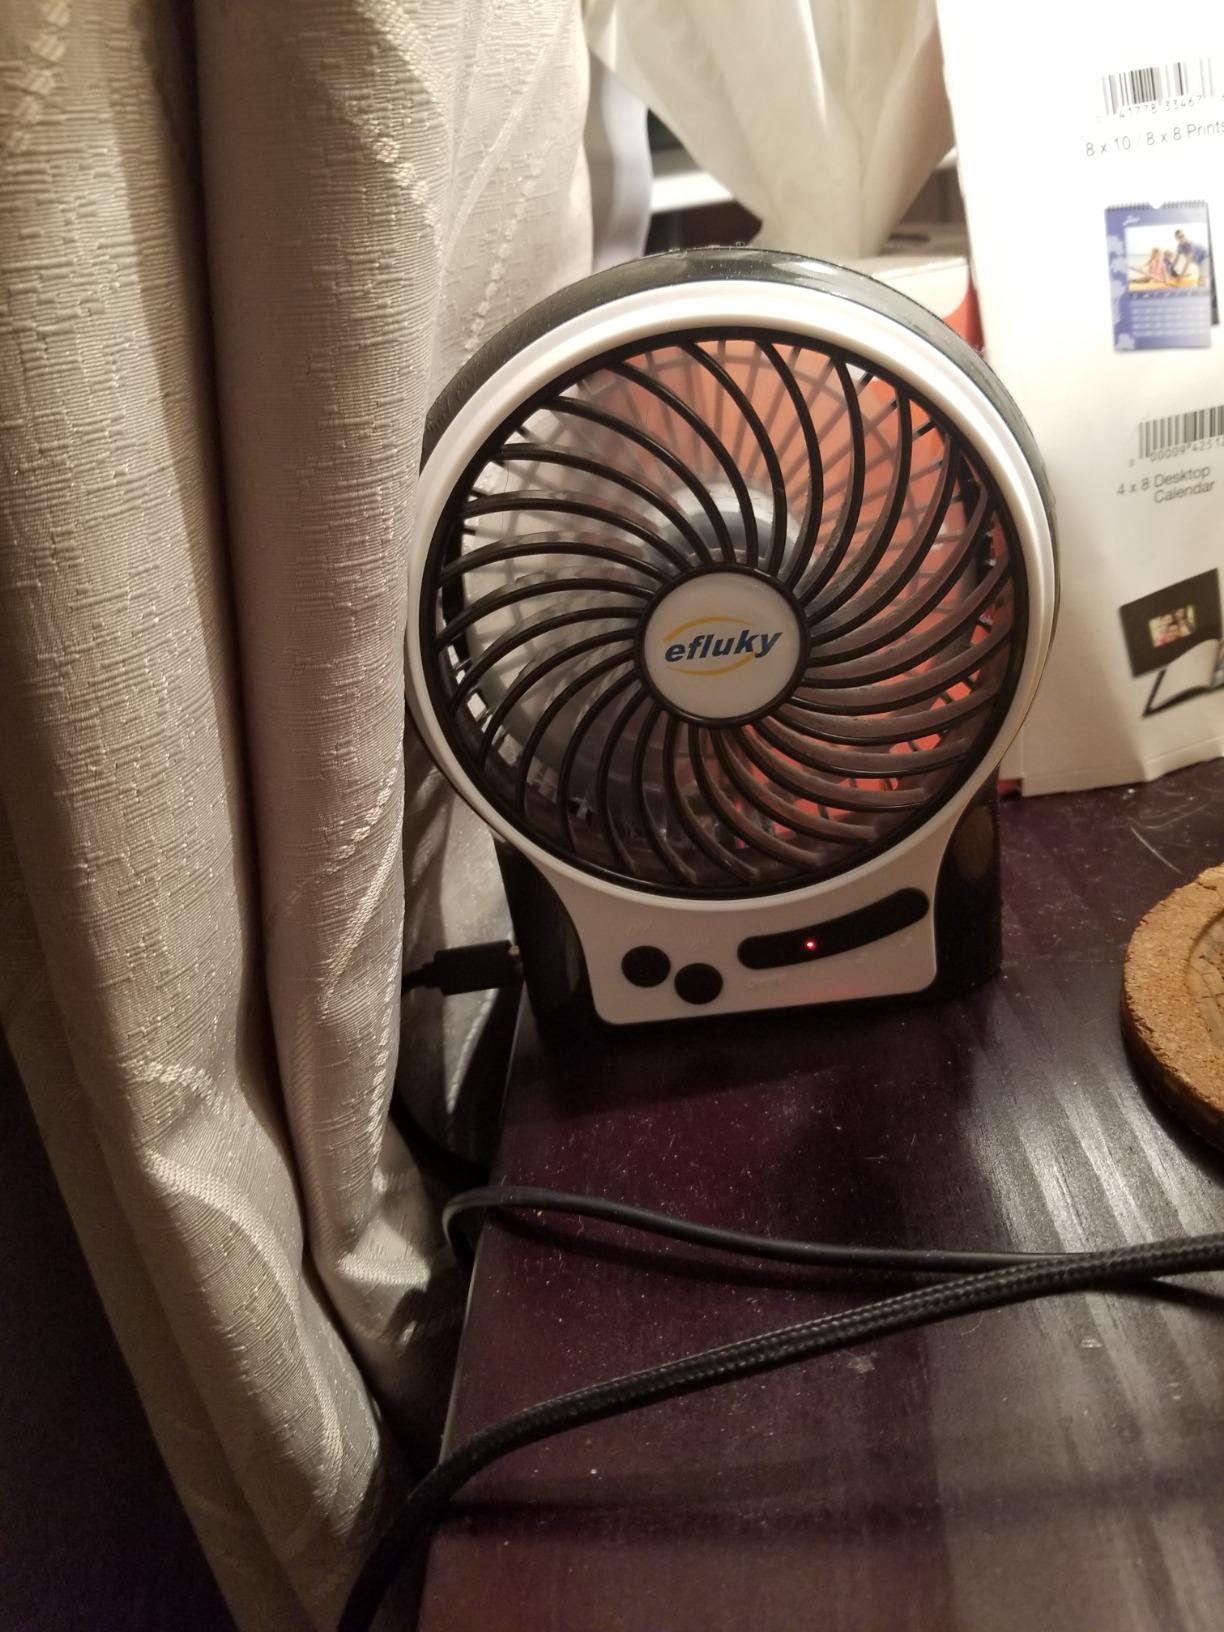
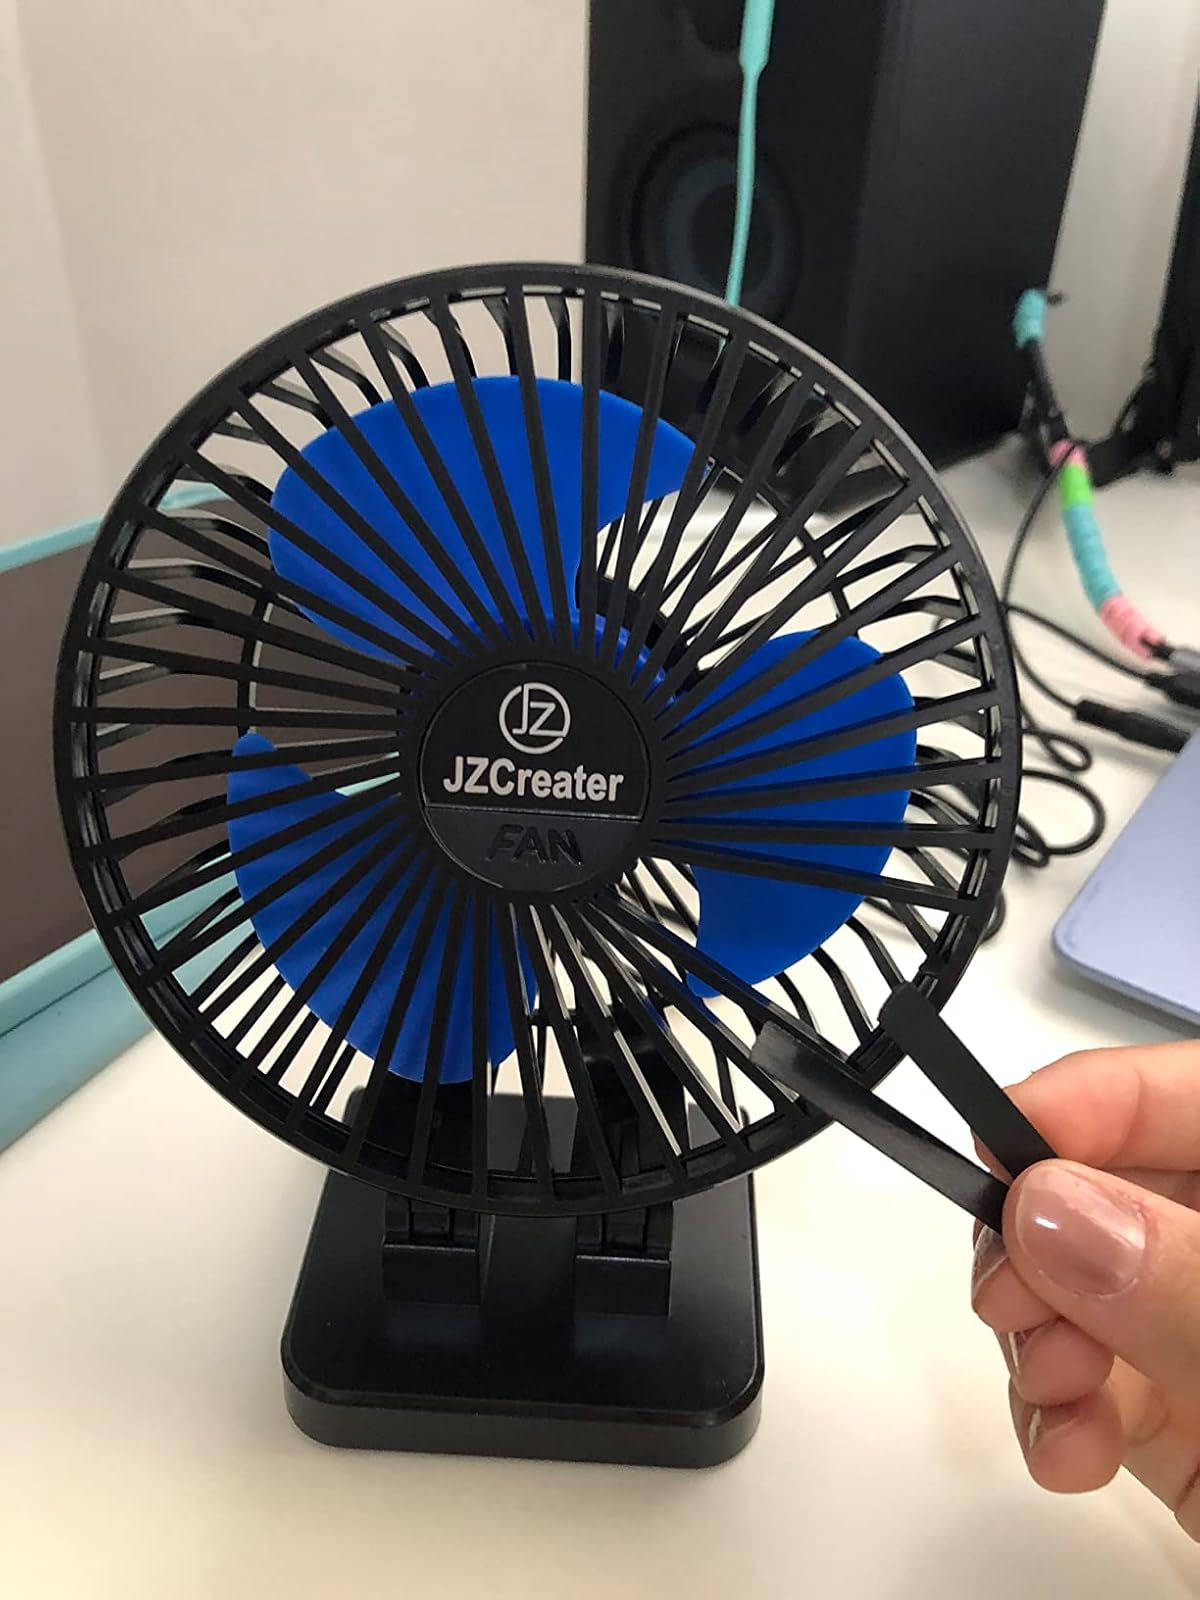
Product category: fan
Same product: no